Mobile phone feature

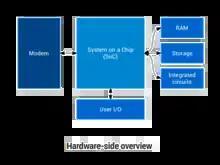
Hardware-side view of a typical smartphone

A mobile phone feature is a capability, service, or application that a mobile phone offers to its users. Mobile phones are often referred to as feature phones, and offer basic telephony. Handsets with more advanced computing ability through the use of native code try to differentiate their own products by implementing additional functions to make them more attractive to consumers. This has led to great innovation in mobile phone development over the past 20 years.